Denys Kostrzhevskyi

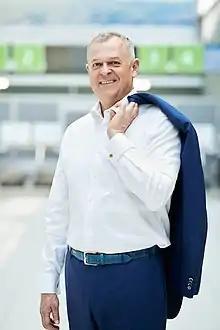
Denys Kostrzhevskyi

Denys Kostrzhevskyi (born October 29, 1968) is a Ukrainian businessman. As of early February 2022, he is the chairman of the board of Kyiv International Airport, and the president of the construction company Miskzhitlobud.